Equestrian events at the 2008 Summer Olympics

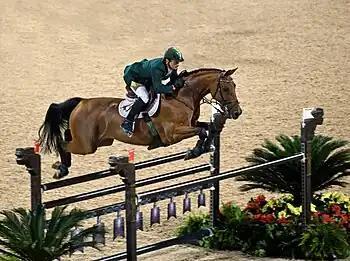
Denis Lynch and Latinus in show jumping

The show jumping courses (both Grand Prix and the eventing stadium phase) were designed by Leopoldo Palacios of Venezuela and Steve Stephens of the USA. Michael Etherington-Smith of Great Britain designed the cross-country course.